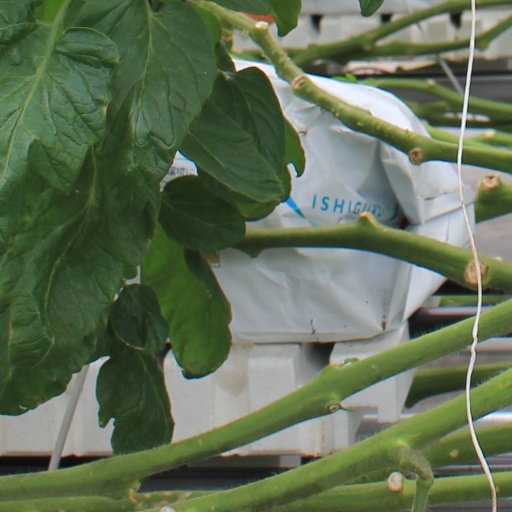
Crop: tomato